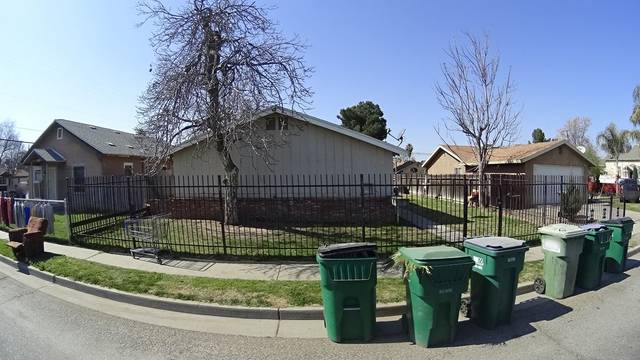
Region: Colombia
Coordinates: 36.709, -119.755